Pergamon

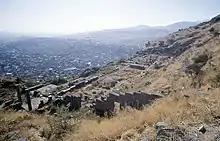
Sanctuary of Demeter from the east

A large gymnasium area was built in the 2nd century BC on the south side of the Acropolis. It consisted of three terraces, with the main entrance at the southeast corner of the lowest terrace. The lowest and southernmost terrace is small and almost free of buildings. It is known as the Lower Gymnasium and has been identified as the boys' gymnasium. The middle terrace was around 250 metres long and 70 metres wide at the centre. On its north side there was a two-story hall. In the east part of the terrace there was a small prostyle temple in the Corinthian order. A roofed stadium, known as the Basement Stadium is located between the middle terrace and the upper terrace.